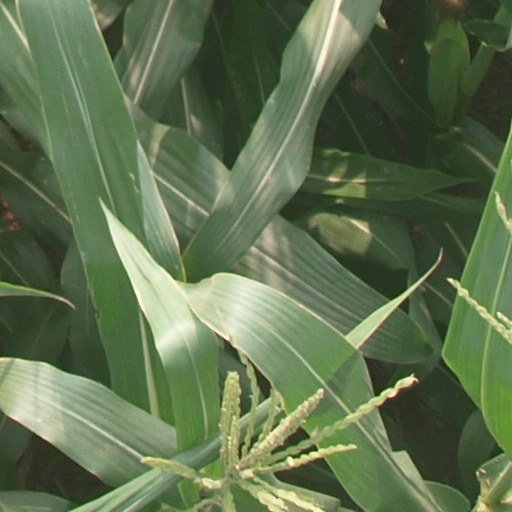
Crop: maize; corn